Ronald Weeks, 1st Baron Weeks

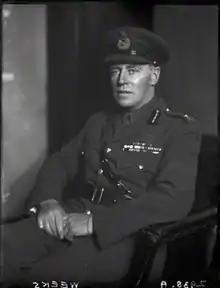

Lieutenant-General Ronald Morce Weeks, 1st Baron Weeks (13 November 1890 – 19 August 1960) was a British Army general during the Second World War.